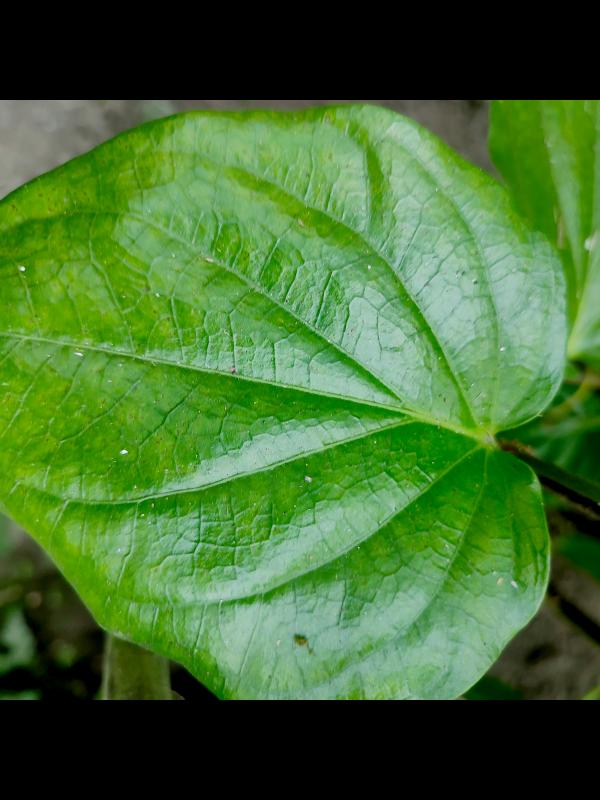
Label: Healthy_Leaf